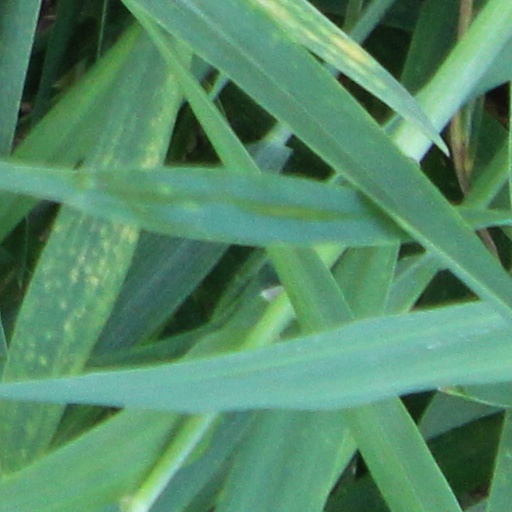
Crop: wheat